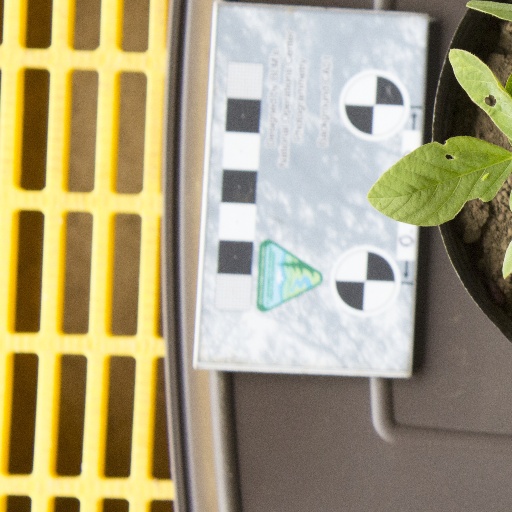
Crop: soybean